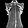
Label: Shirt